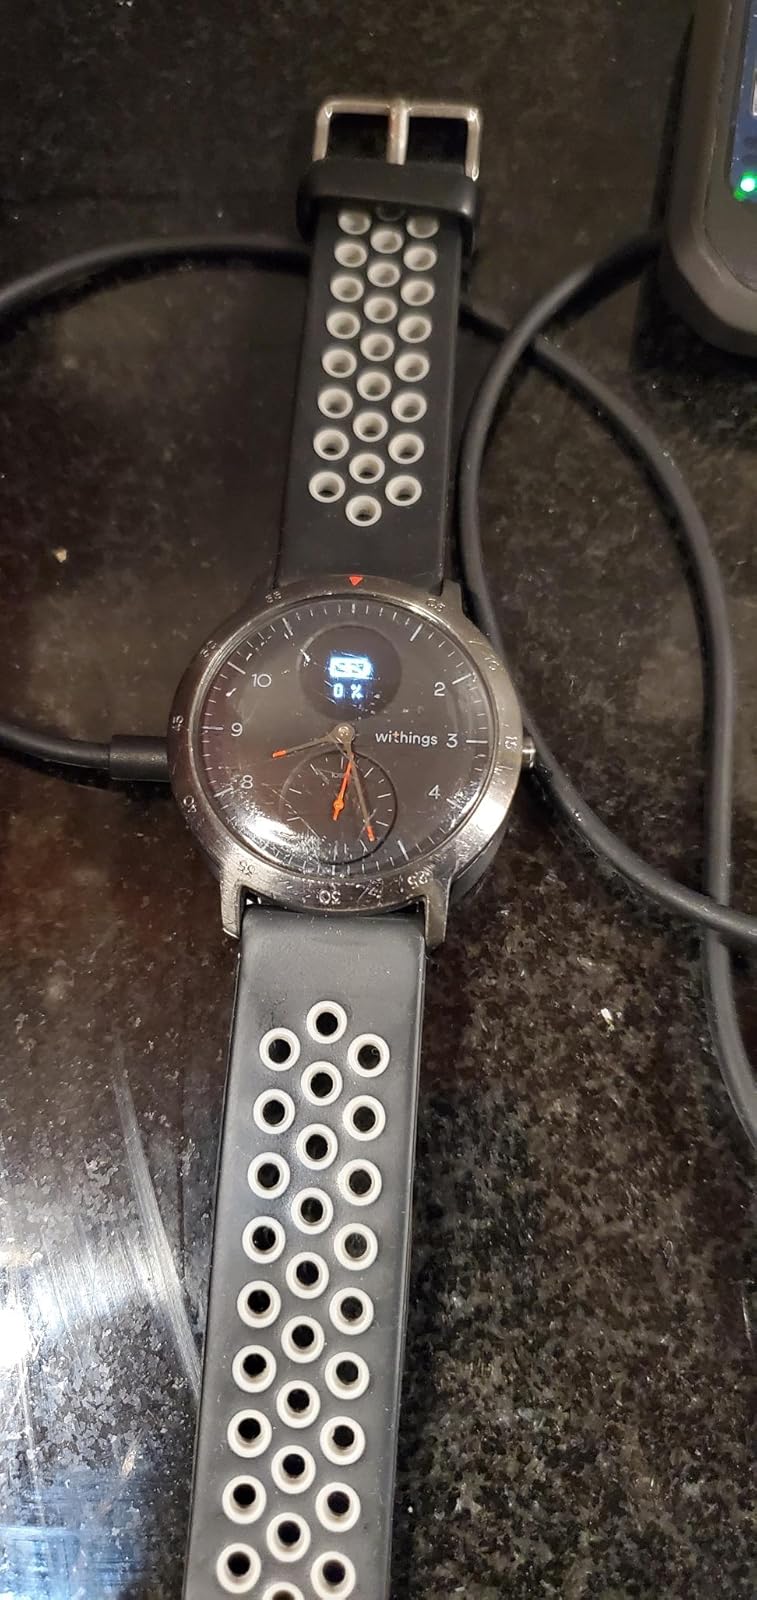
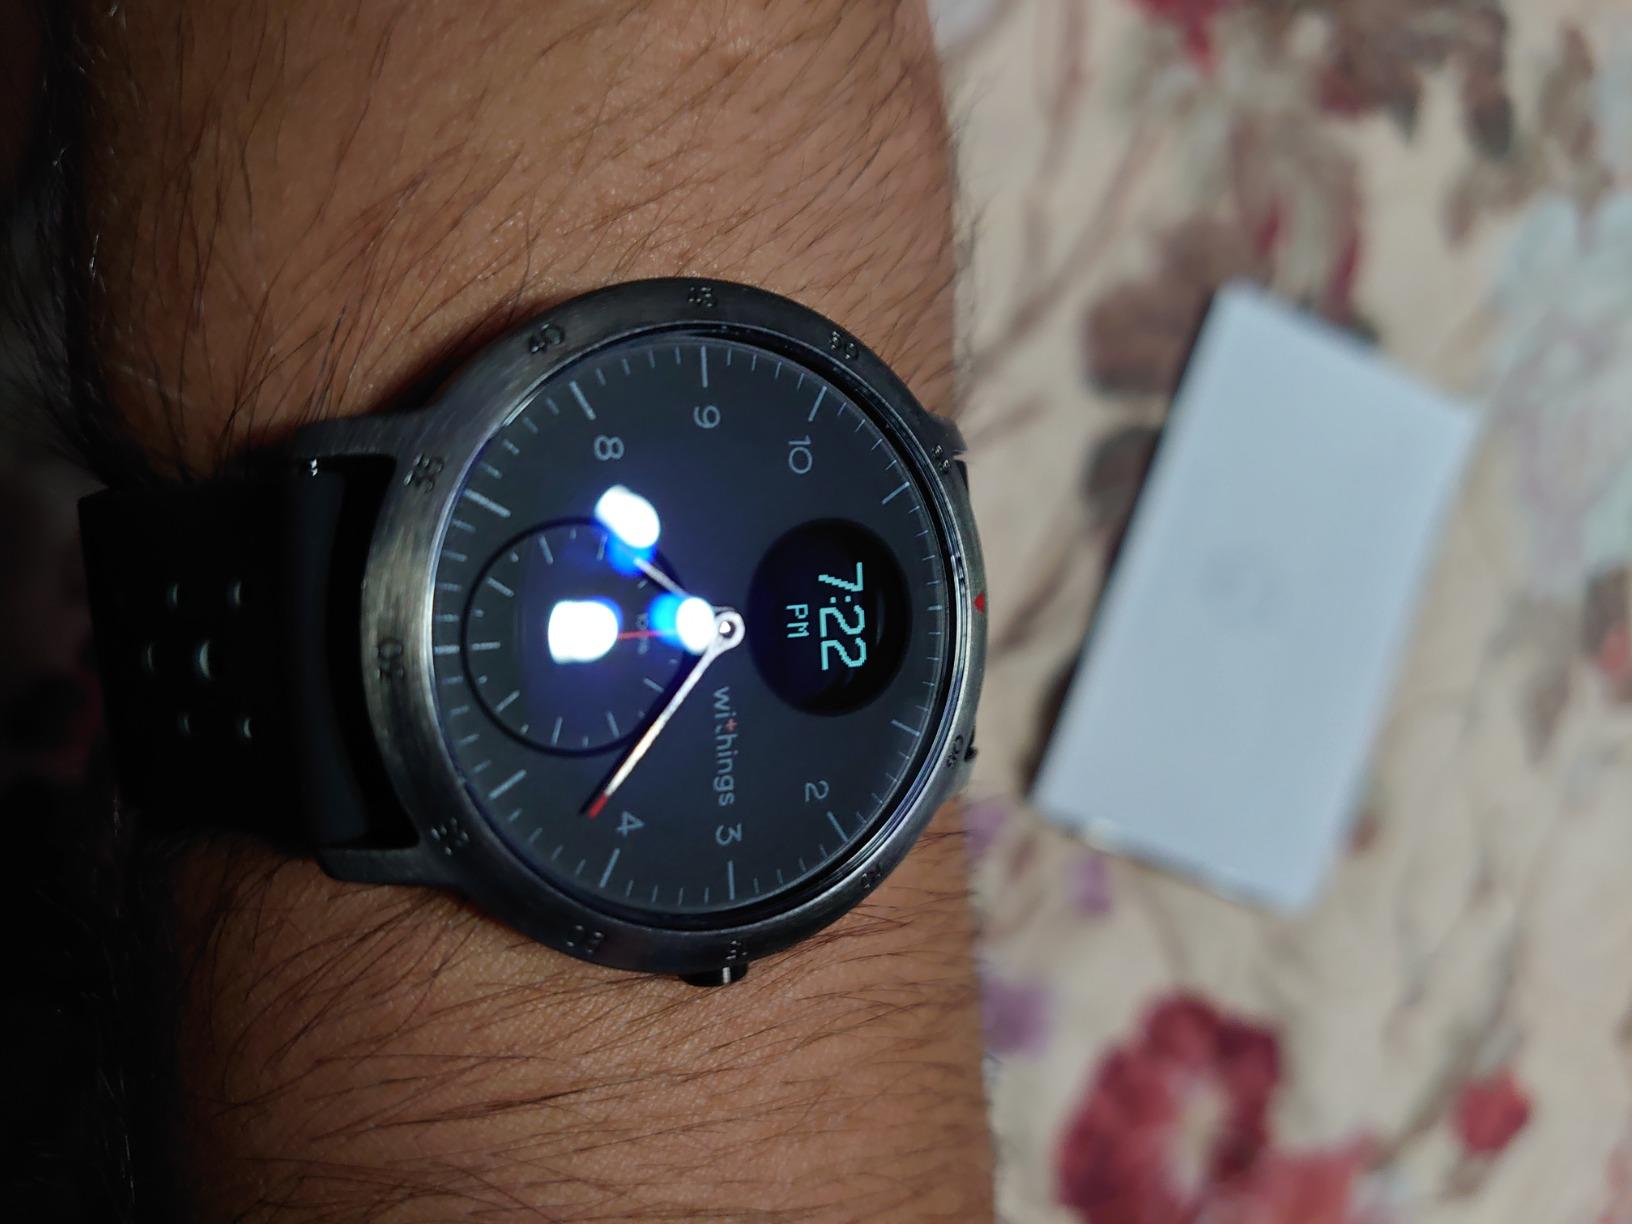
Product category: smartwatch
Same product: yes